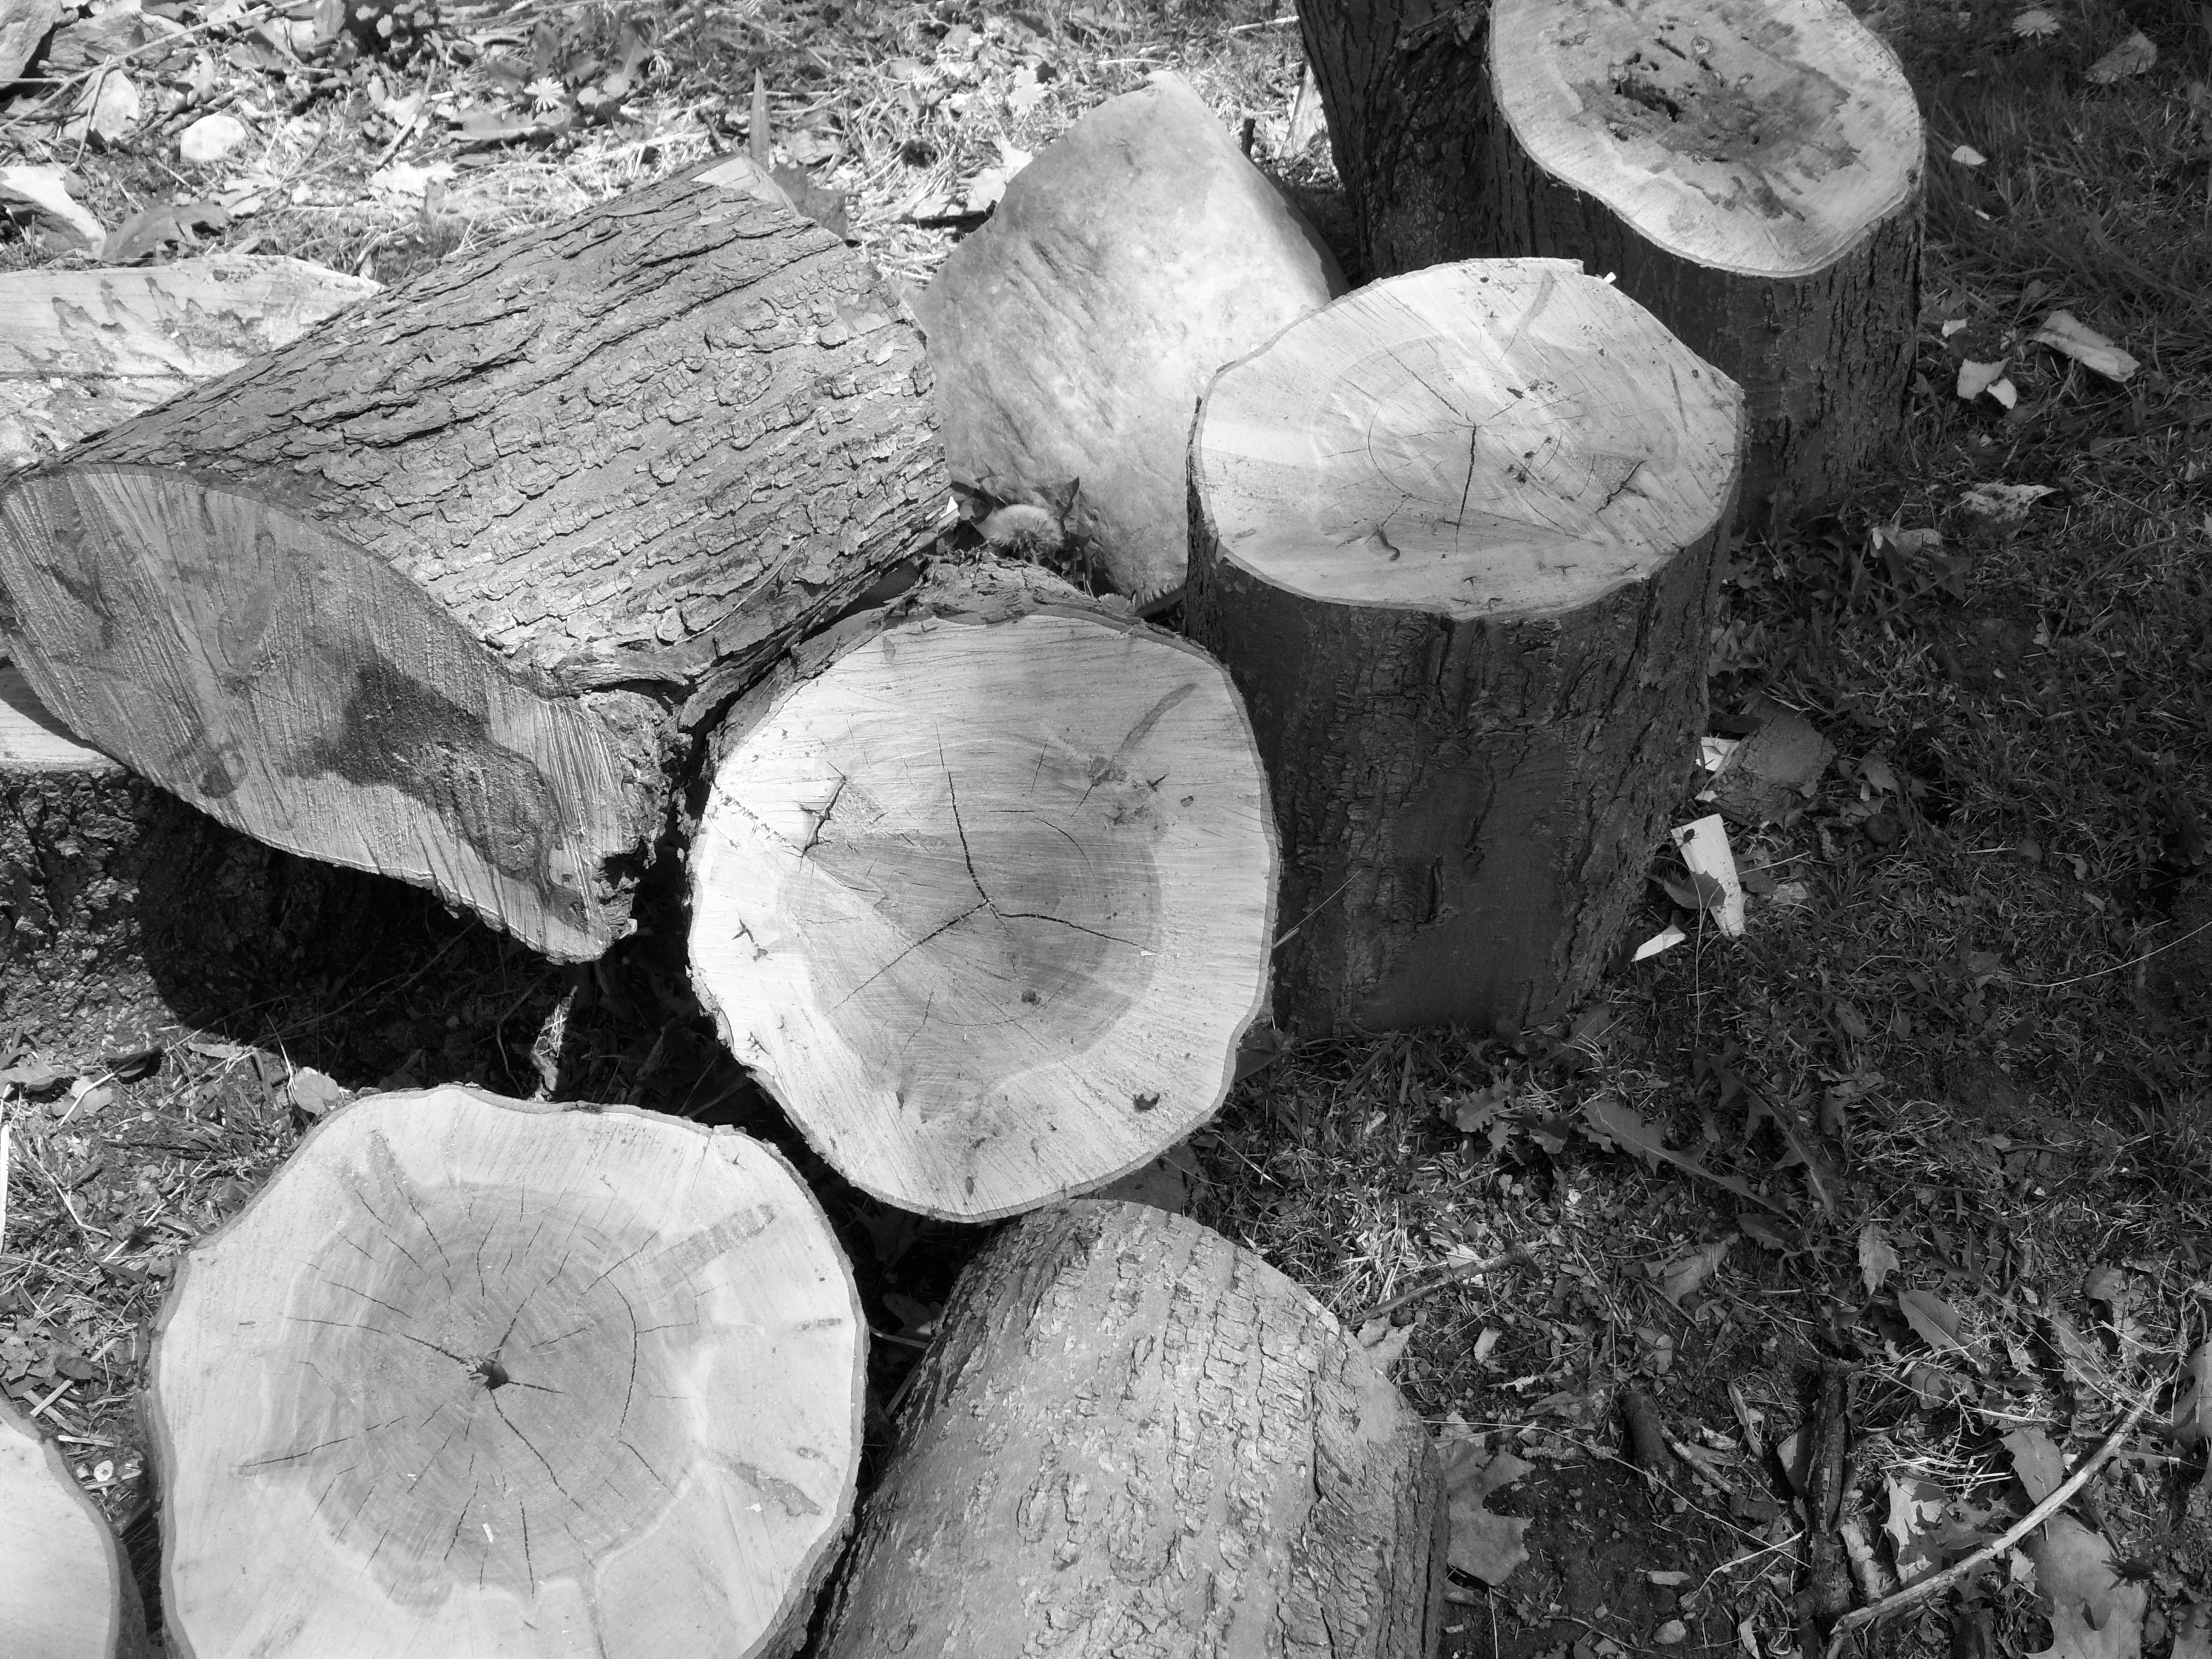
tree, nature, black and white, wood, white, photography, leaf, trunk, soil, botany, black, monochrome, flora, life, logs, still, oyster mushroom, monochrome photography